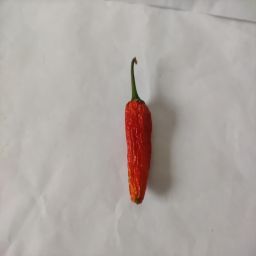
Crop: New Mexico Green Chile
Quality: Dried